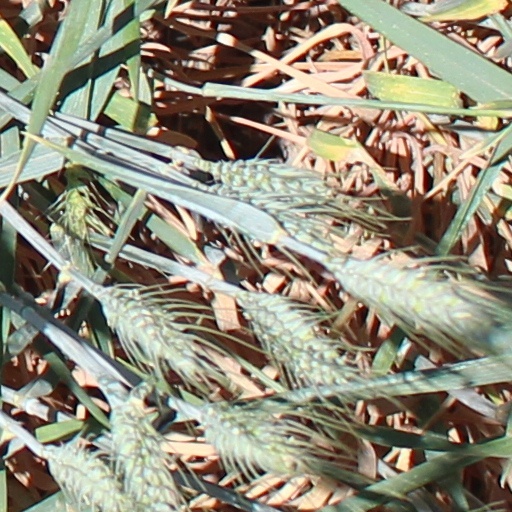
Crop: wheat